Robert Weise

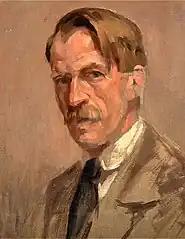
Self-portrait (date unknown)

Robert Weise (2 April 1870, in Stuttgart – 5 November 1923, in Starnberg) was a German painter, of landscapes and portraits, and an illustrator. His works were influenced by French Impressionism.